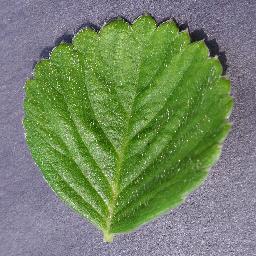
Label: Strawberry___healthy